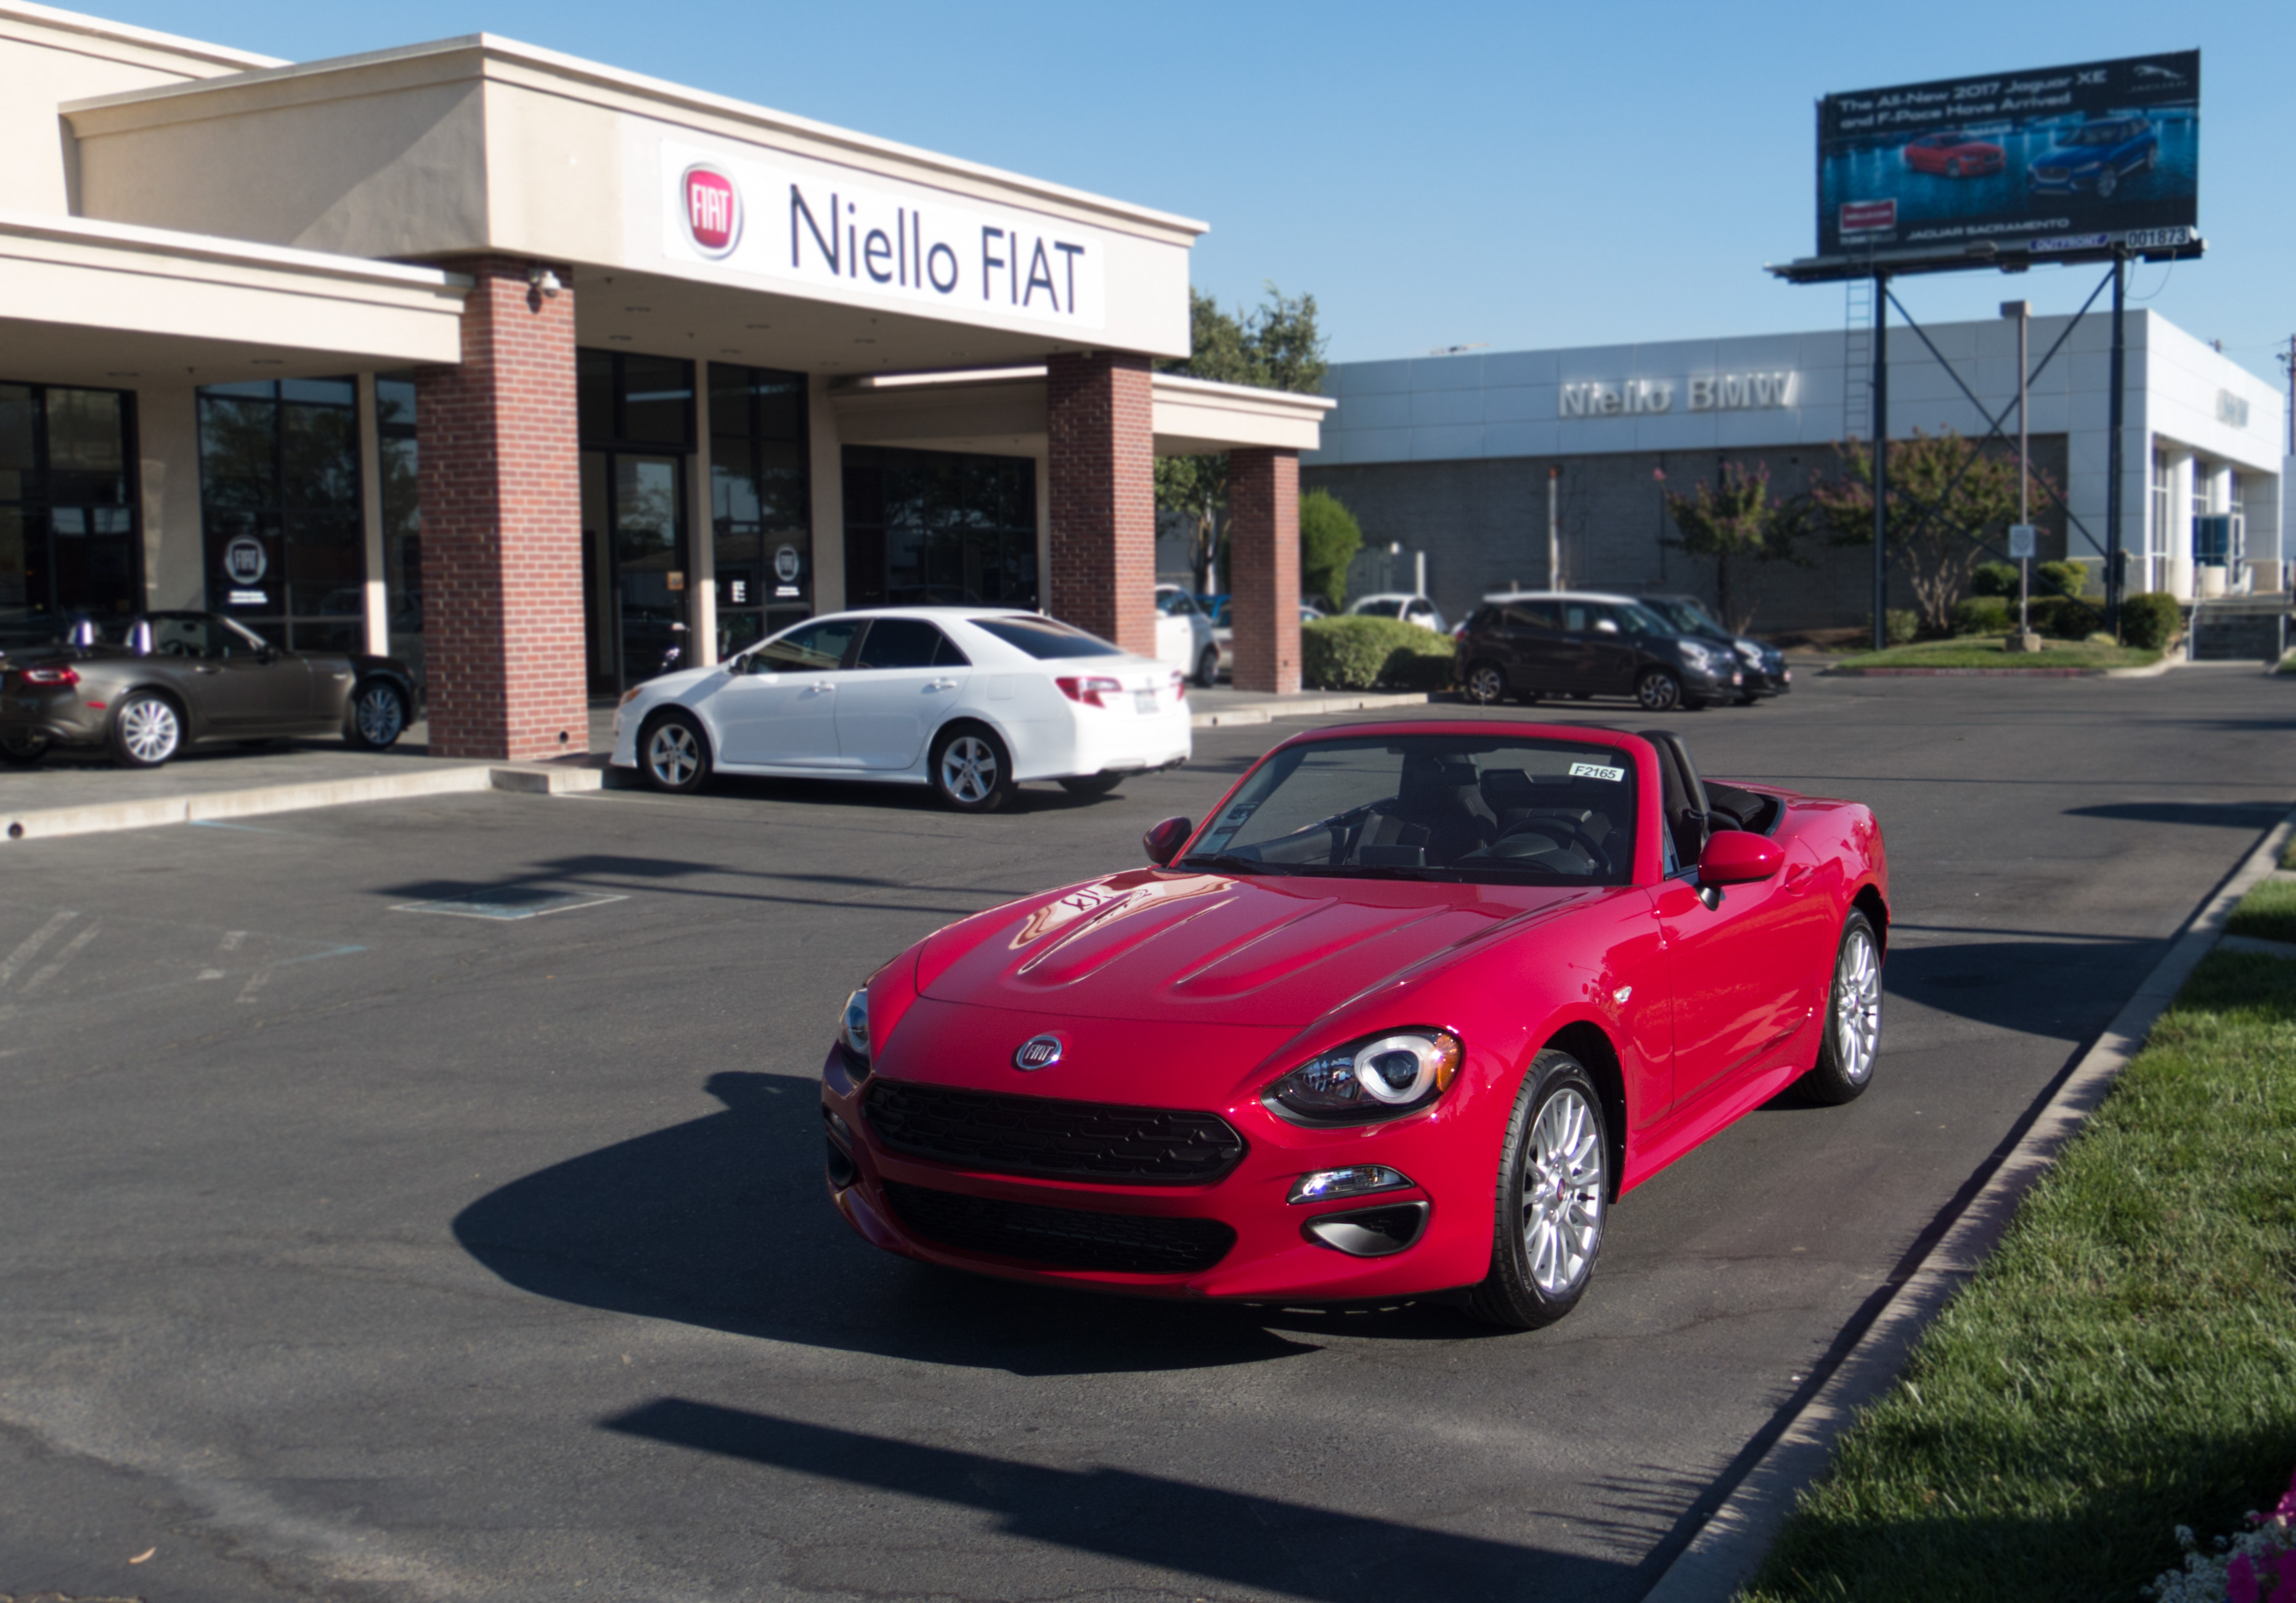
car, vehicle, sports car, 2016, supercar, convertible, 366, fiat124, land vehicle, automobile make, automotive exterior, automotive design, luxury vehicle, ferrari california